Hōshakuji Station

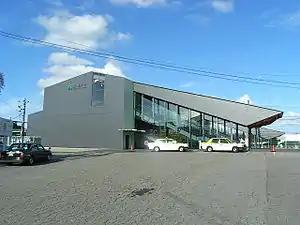
Hōshakuji Station west entrance in 2008

is a junction railway station in the town of Takanezawa, Tochigi, Japan, operated by East Japan Railway Company (JR East). The station building was designed by Kengo Kuma and Associates. The station is also a freight terminal for the Japan Freight Railway Company (JR Freight).